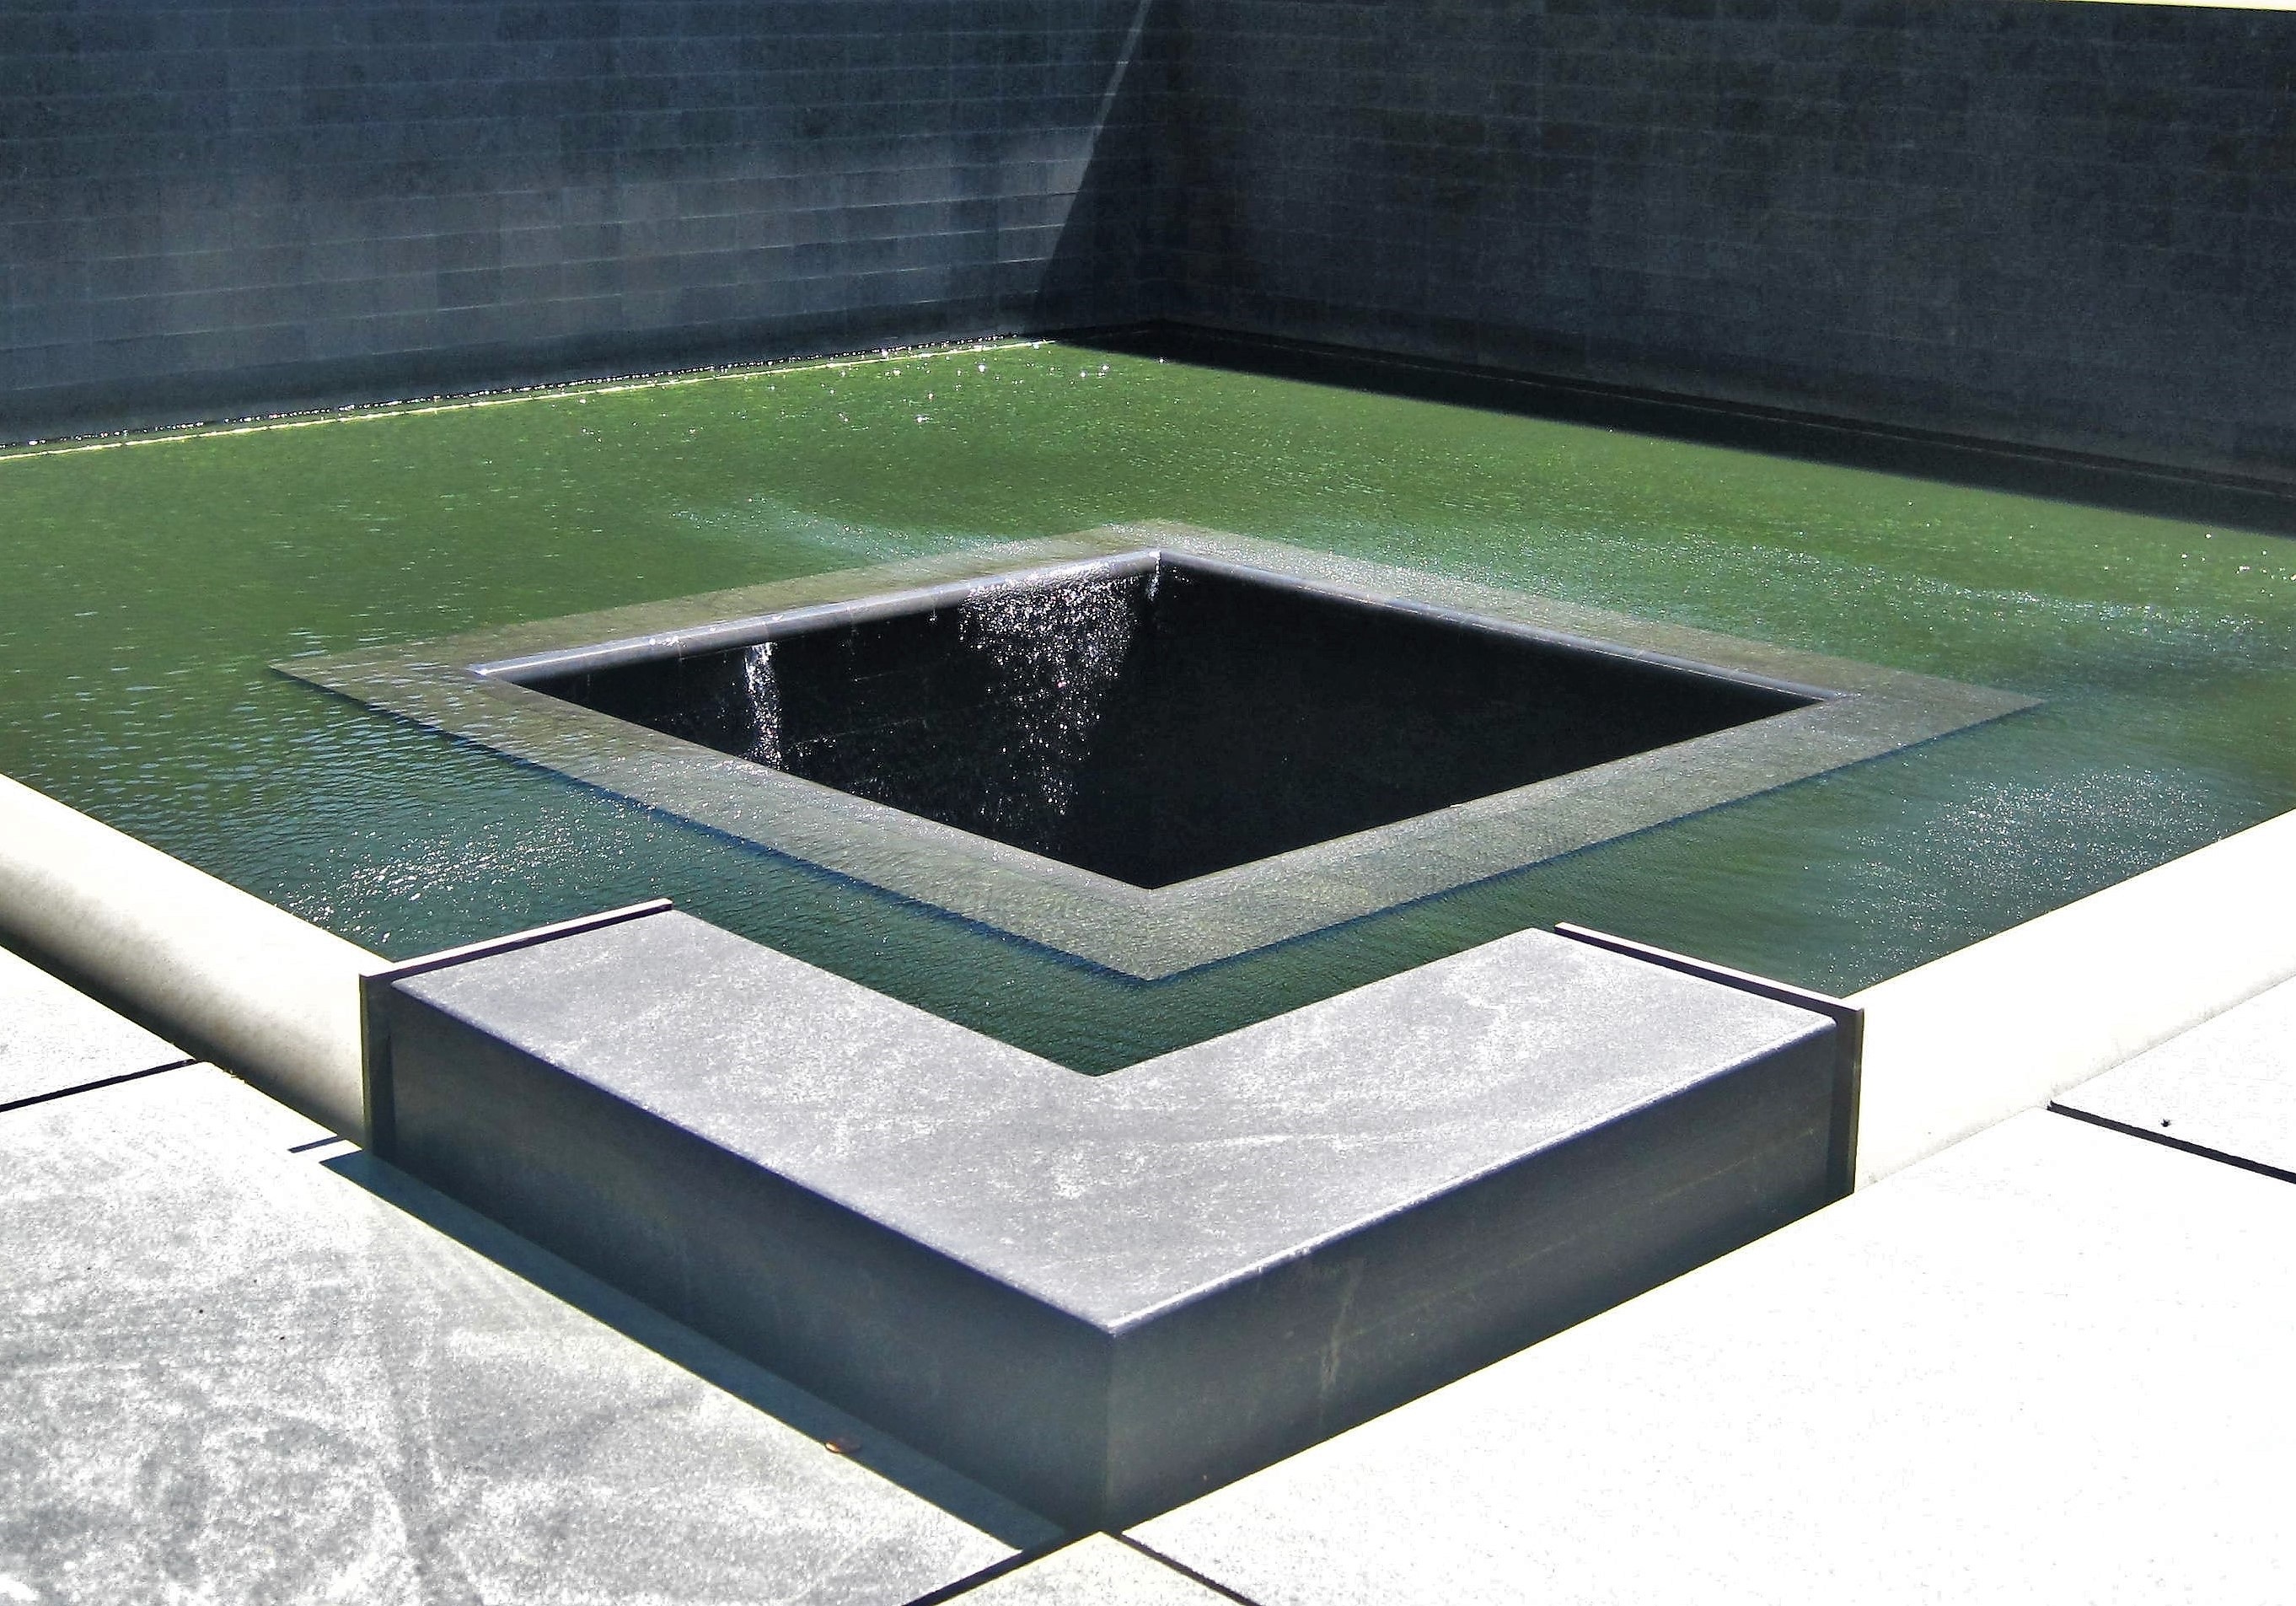
table, structure, floor, new york, manhattan, pool, green, swimming pool, usa, america, sink, furniture, stadium, memorial, rectangle, basin, shape, cosmopolitan city, flooring, daylighting, water basin, 9 11, reflecting absence, 9 11 memorial, memorial pool, new york memorial, memorial fountain, september 9th, plumbing fixture